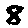
Label: 8